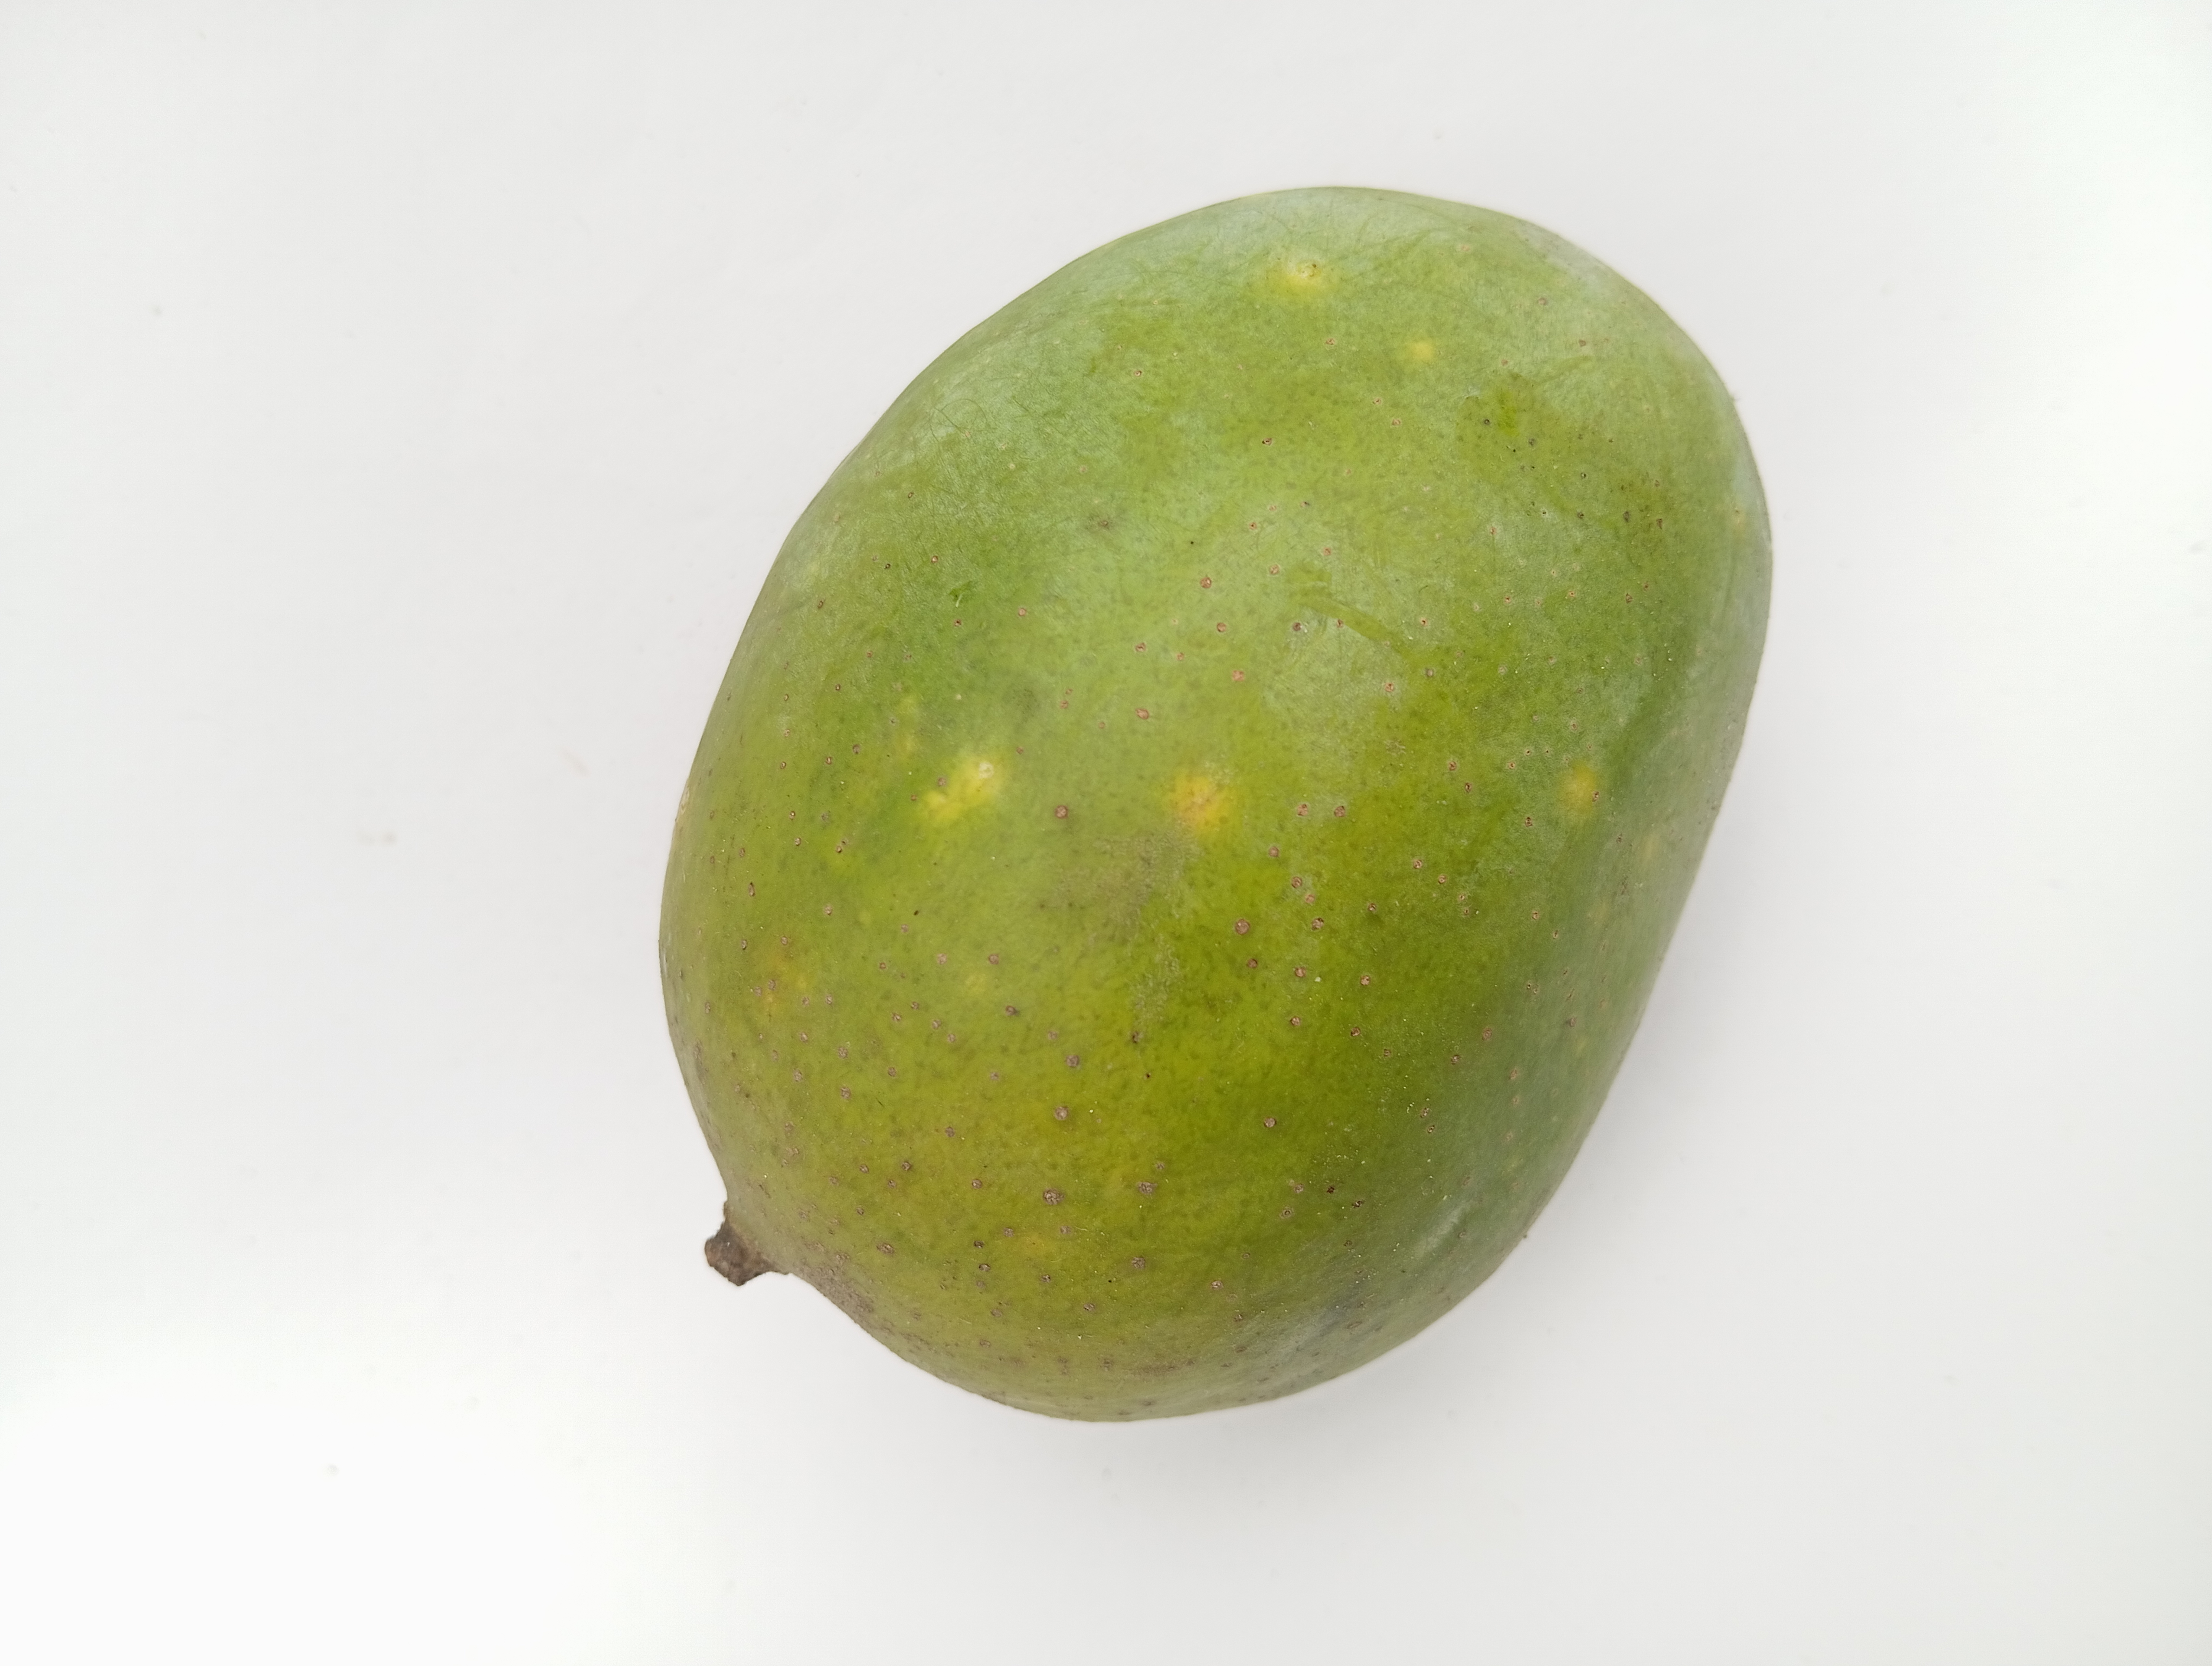
Mango variety: Langra